Rhode Island Royal Charter

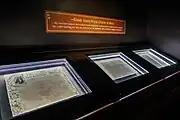
The Royal Charter exhibit after 2016 redesign

The original Royal Charter is on display at the Rhode Island State House in Providence, and a photographic copy is on display at the State Archives. The State House's charter exhibit was redesigned and rededicated in January 2016.